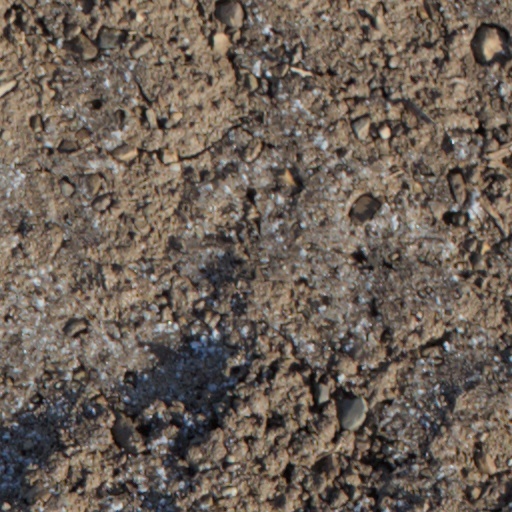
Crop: wheat